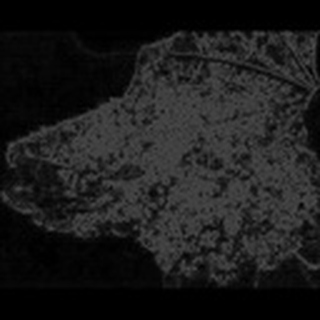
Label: cotton_aphids